Rhythm and blues

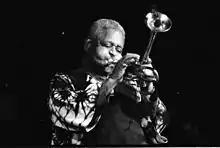
Dizzy Gillespie was instrumental in blending Afro-Cuban rhythms with jazz.

For the more than a quarter-century in which the cakewalk, ragtime and proto-jazz were forming and developing, the Cuban genre "habanera" exerted a constant presence in African American popular music. Jazz pioneer Jelly Roll Morton considered the tresillo/habanera rhythm (which he called the Spanish tinge) to be an essential ingredient of jazz. There are examples of tresillo-like rhythms in some African American folk music such as the hand-clapping and foot-stomping patterns in ring shout, post-Civil War drum and fife music, and New Orleans second line music. Wynton Marsalis considers tresillo to be the New Orleans "clave" (although technically, the pattern is only half a clave). Tresillo is the most basic duple-pulse rhythmic cell in Sub-Saharan African music traditions, and its use in African American music is one of the clearest examples of African rhythmic retention in the United States. The use of tresillo was continuously reinforced by the consecutive waves of Cuban music, which were adopted into North American popular culture. In 1940 Bob Zurke released "Rhumboogie", a boogie-woogie with a tresillo bass line, and lyrics proudly declaring the adoption of Cuban rhythm: